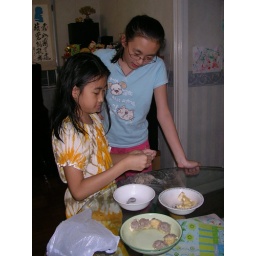
Hei Hei is making fish ball in beancurd bag. Very skillful ! (June 28, 2009)